Tara (Ramayana)

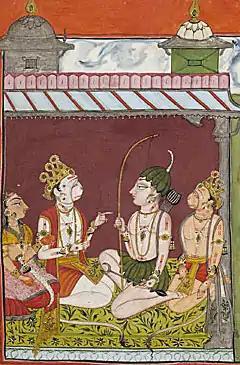
Lakshmana Meets with Tara (leftmost), her husband Sugriva (2nd from left) and Hanuman (rightmost) in the Palace of Kishkinda

In the Hindu epic "Ramayana", Tara is the Queen of Kishkindha and the wife of the vanara (monkey) King Vali. After being widowed, she becomes the Queen of Sugriva, Vali's younger brother.